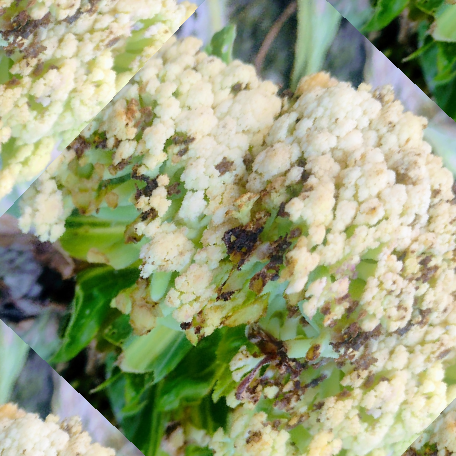
Label: Bacterial spot rot